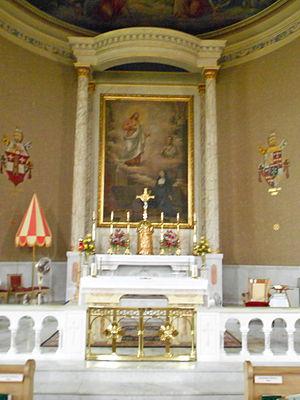
La basilique du Sacré-Cœur de Conewago - ou simplement la chapelle de Conewago - est une église catholique de Pennsylvanie dépendant du diocèse de Harrisburg.